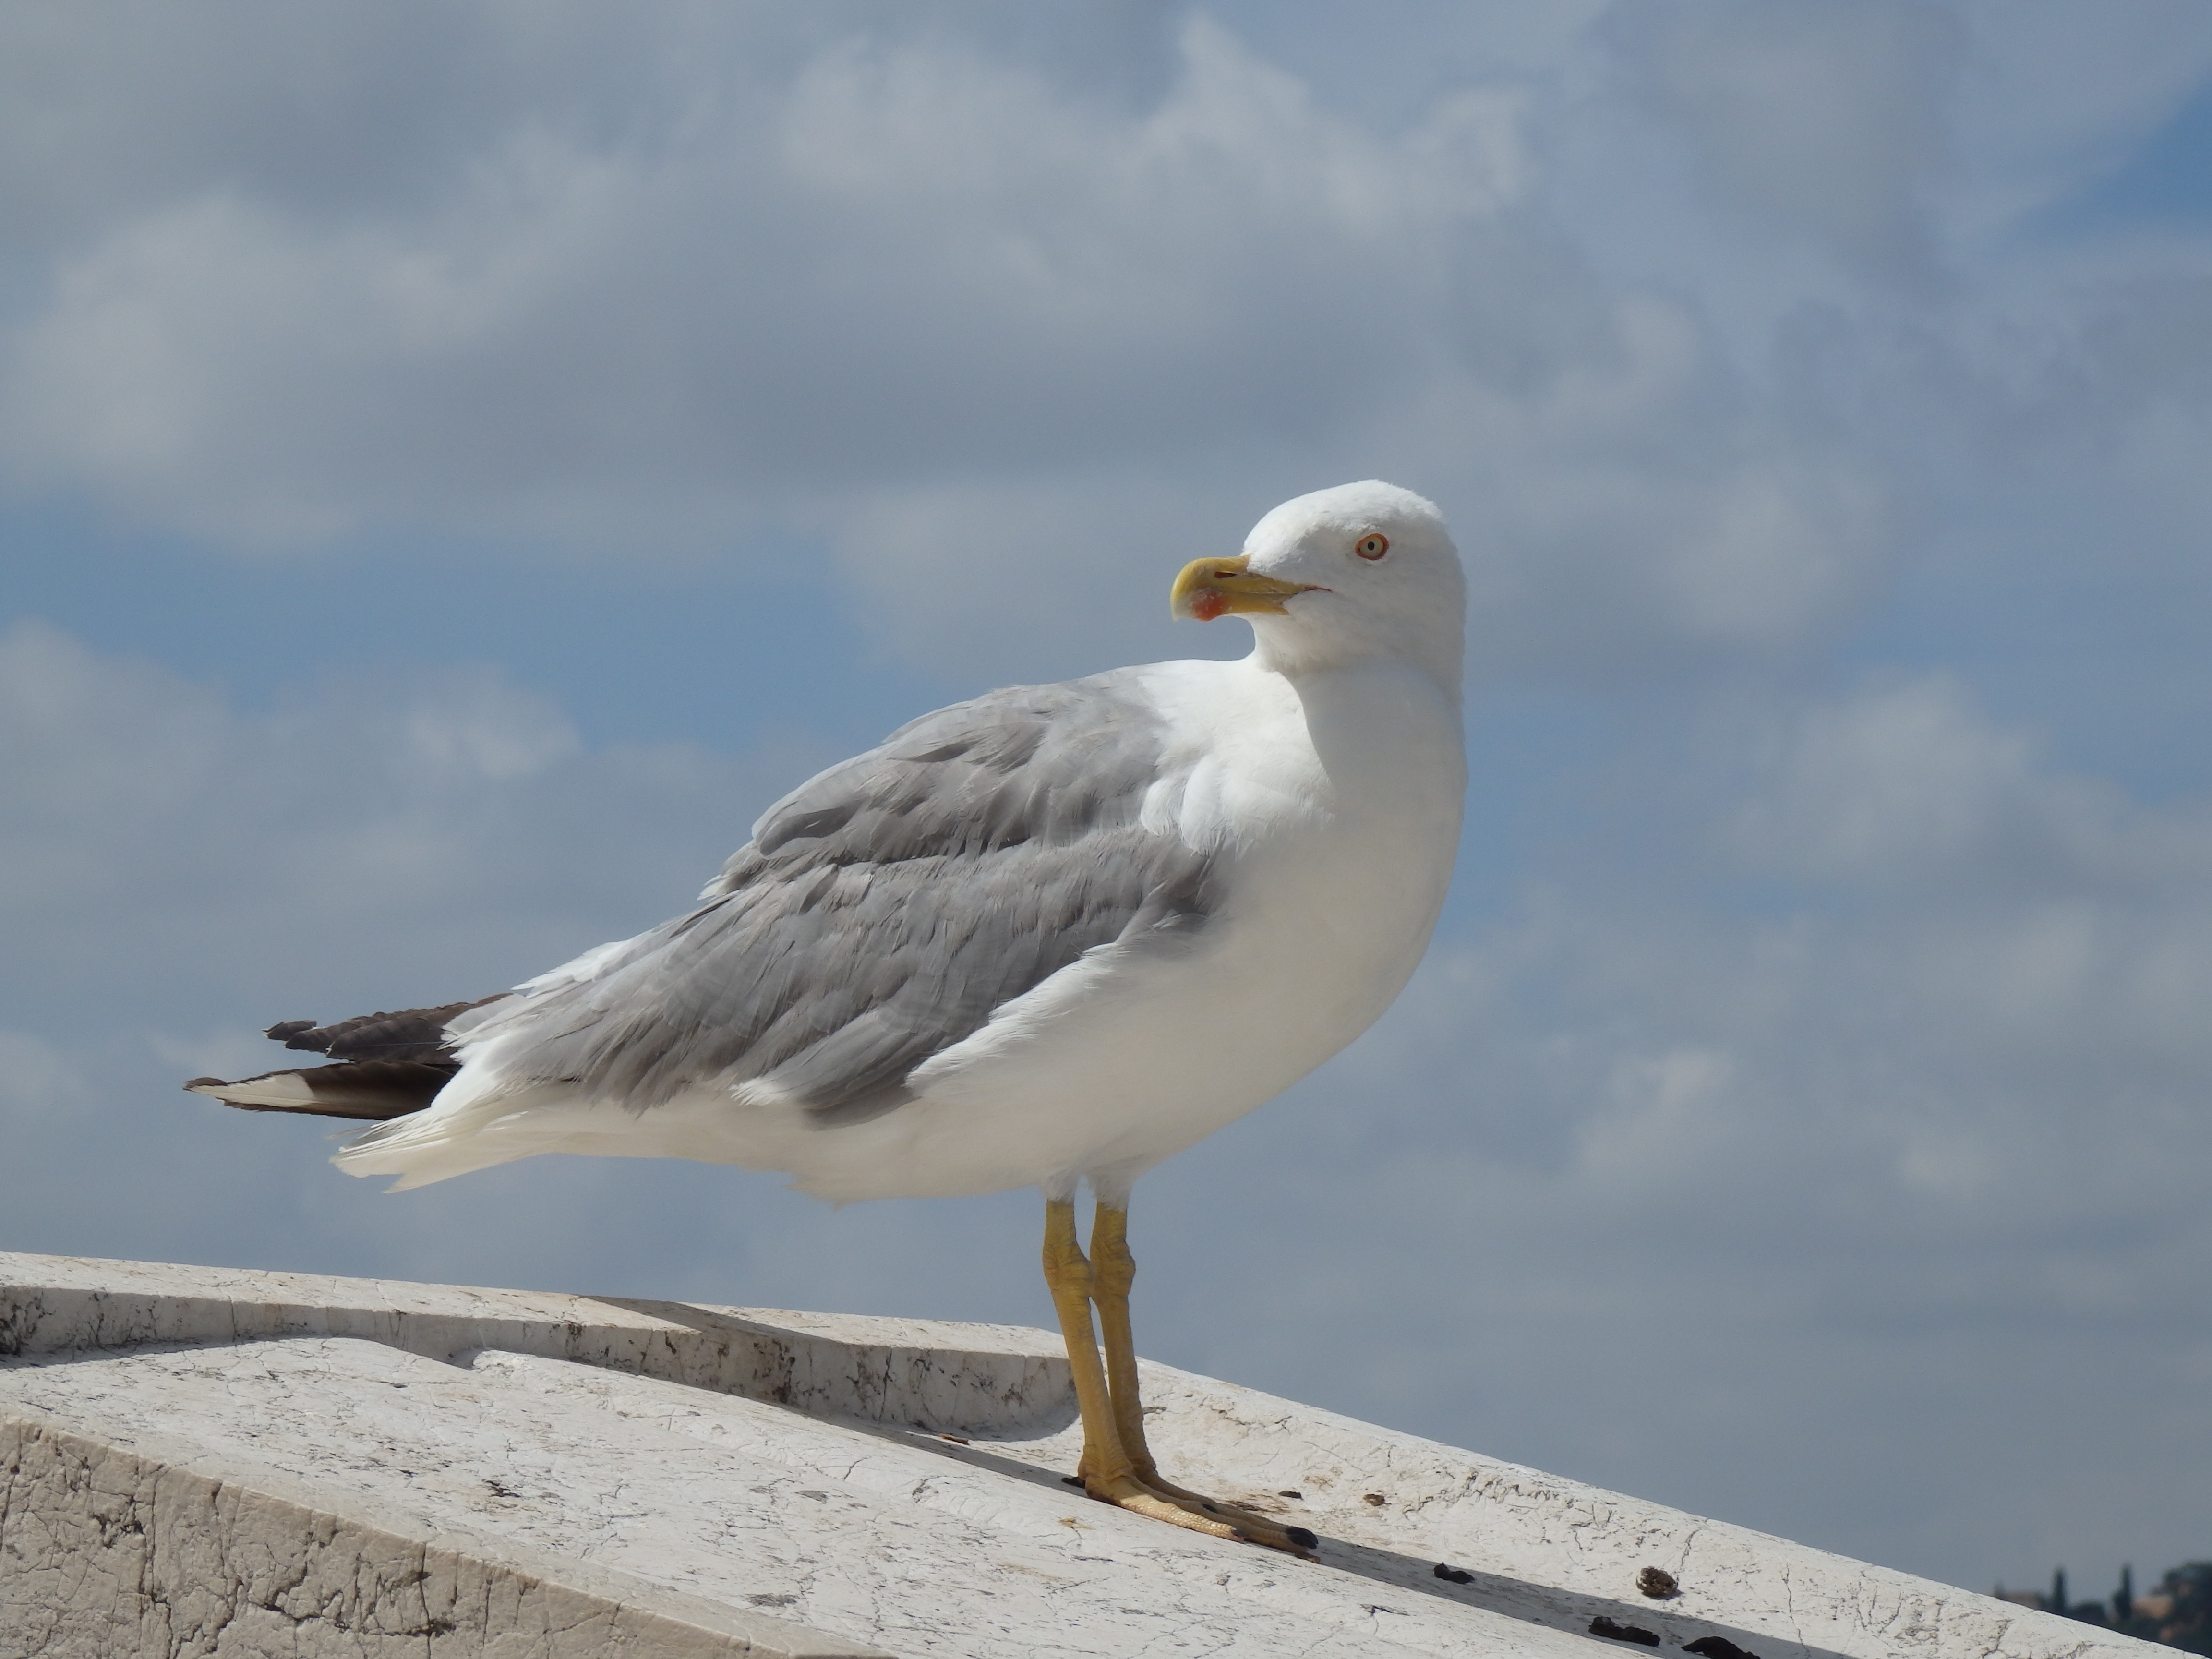
bird, seabird, wildlife, gull, beak, fauna, vertebrate, charadriiformes, european herring gull, great black backed gull